Kholeno

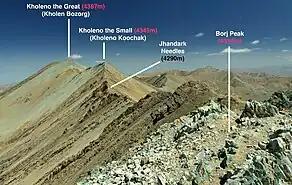
Kholeno ridge, Tehran province, Iran

Kholeno is a mountain in Iran in Kholeno/Azadkouh massif in central Alborz Range located in Tehran province near the border of Mazandaran Province. The most commonly used trail to the Kholeno summit is on the mountain's southern slopes, starting from Lalan. This route, however, is susceptible to avalanche risk during the winter.